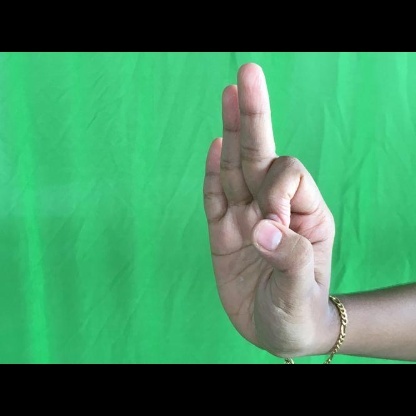
Mudra: Aralam